Dragut

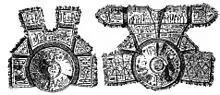
Artist's impression of the mirrored armour worn by Dragut.

In the meantime, Dragut had made enemies of many of the nominally Ottoman, but practically independent rulers in Tunis and the adjoining hinterland, and several of them entered into an alliance in 1560 with Viceroy Cerda of Sicily, who had orders from King Philip II of Spain to join his forces in an effort to capture Tripoli.